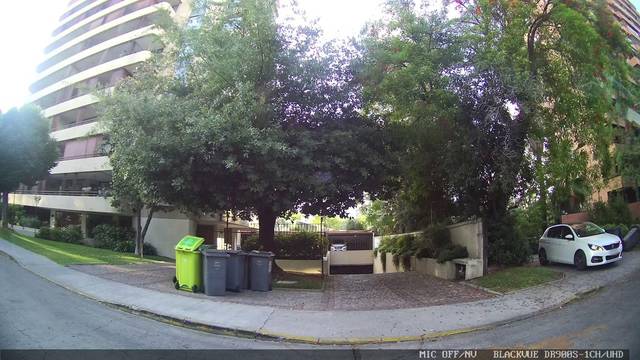
Region: Chile
Coordinates: -33.402, -70.584